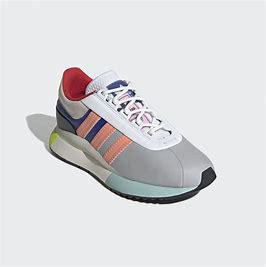
Brand: Adidas
Model: SL Andridge